Seychelles Postal Service

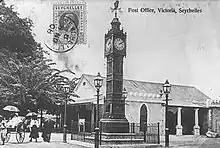
Victoria Post Office and clock tower c 1900

A regular maritime mail contract was initiated in 1866 and by 1877, 14,184 letters were reported between the Seychelles and the Mauritius Post Office. A local post was first initiated in 1893 and police non-commissioned officers acted as receiving and dispatching officers but this terminated in July of the following year. 1894 and 1895 saw great strides forward with the introduction of an inland postal service and the British India Steam Navigation Company starting a shipping contract in August 1895.